Million Reasons

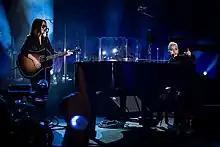
Gaga playing piano and Hilary Lindsey standing opposite to her paying guitar onstage.

At the American Music Awards of 2016 she sang "Million Reasons" while playing a guitar, with the set resembling a camp ground. It received unanimous praise with Hilton Dresden from "Out" calling it a "heart-wrenching" rendition, while "The Huffington Post"s Cole Delbyck described it as "stirring" and "emotional". "Billboard" listed it as the third best performance of the night describing it as "resounding". A few days later Gaga visited the Ali Forney LGBT community centre and performed an acoustic version of "Million Reasons", seated atop a piano wearing a T-shirt that read "Be Brave".